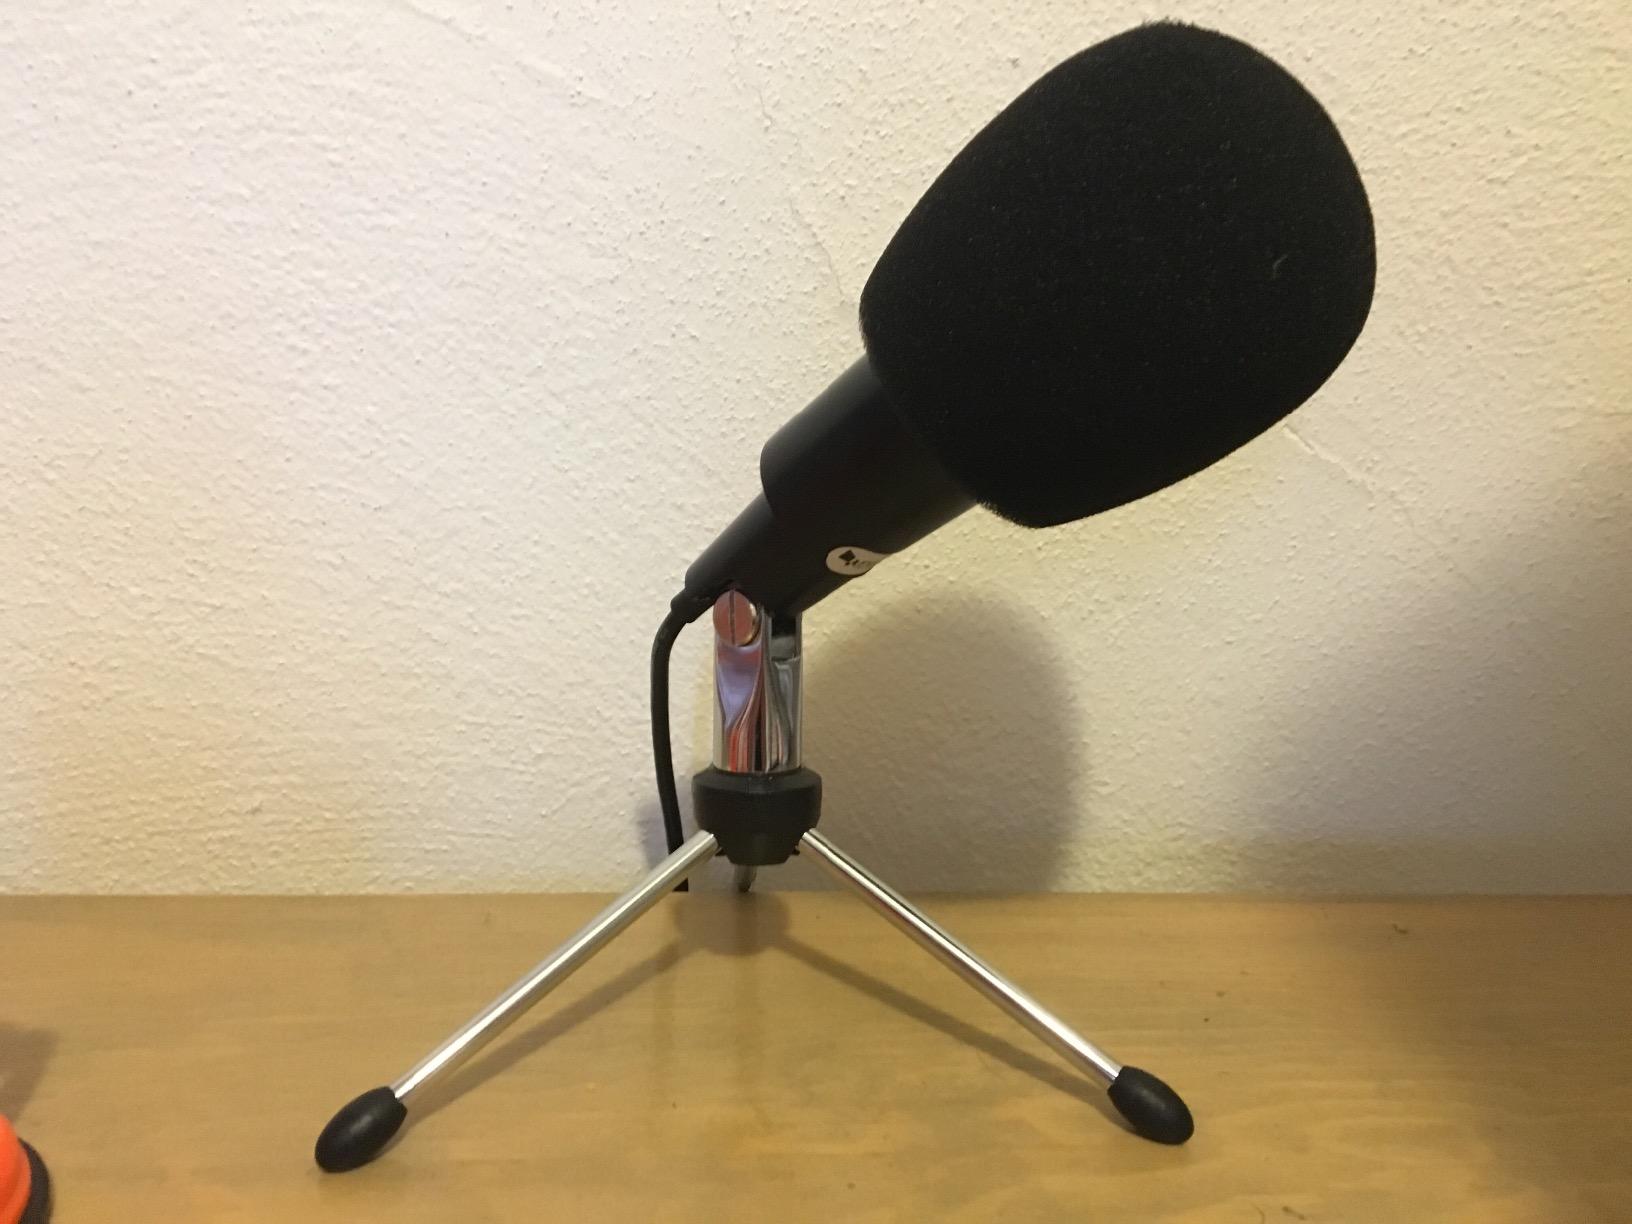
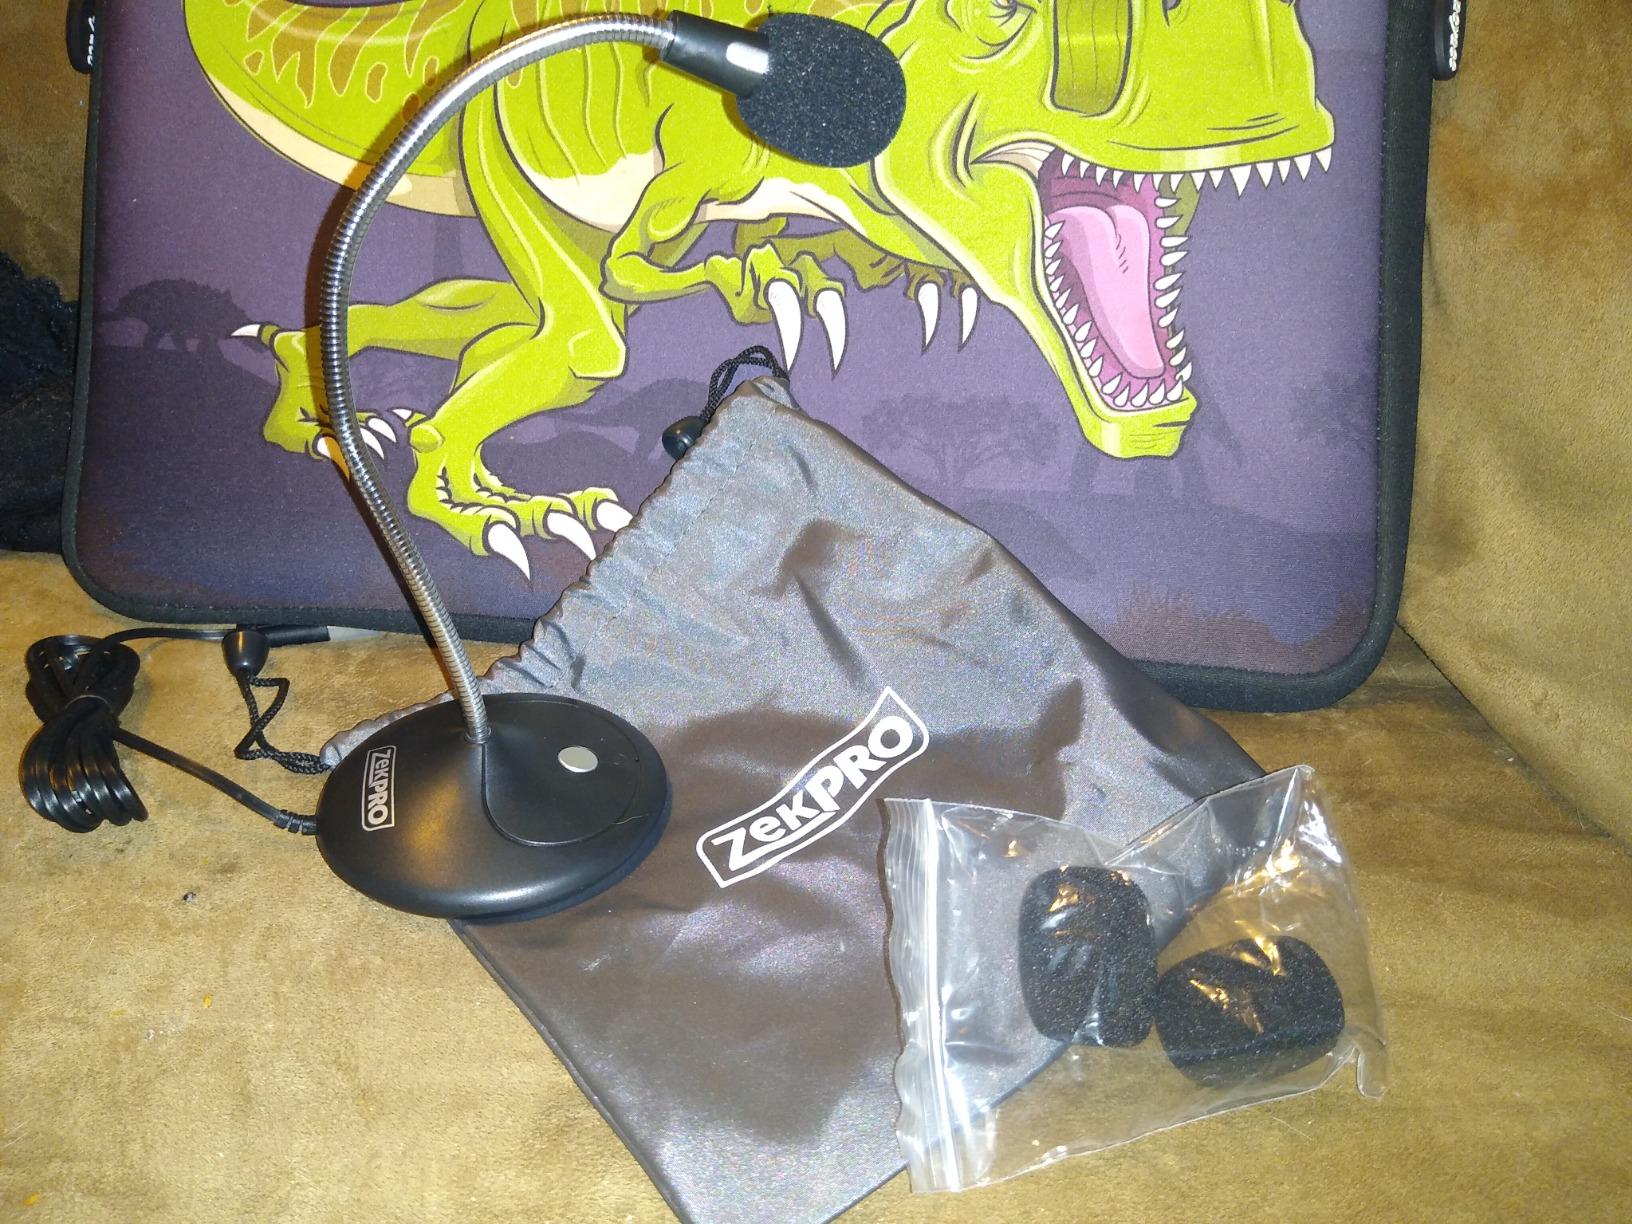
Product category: microphone
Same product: no